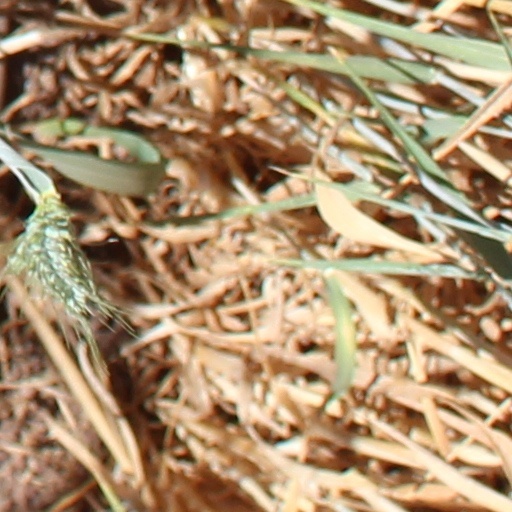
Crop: wheat